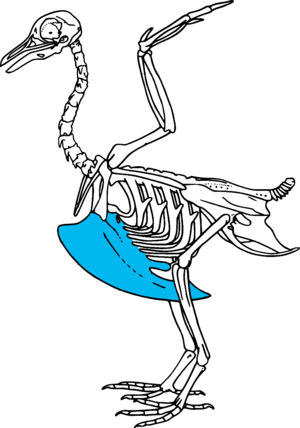
Les Carinatae forment un groupe d'oiseaux qui comprend les oiseaux actuels et certaines espèces éteintes parmi ce groupe et celui des Ichthyornithiformes.
L'évolution des stratégies de locomotion est le processus d’apparition de l'ensemble des moyens et techniques développées par les êtres vivants pour se mouvoir, ou plus largement, pour se déplacer d'une manière active ou non d'un lieu à un autre.
Les bréchets de poulets, ou bréchets de poulet, sont un plat de clavicules de poulets cuisinés à la manière des grenouilles. Ce qu'on appelle régionalement bréchet, dans la Bresse, le Bugey et la Dombes, sont les clavicules du poulet, petits os en forme de V près du bréchet.